Gliding (vehicle)

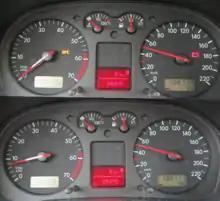
A look on a dashboard at driving speed of 50 km/h. Upper picture shows gliding, where the combustion engine is turned off. Picture below shows coasting where the engine is idling due to a disengaged clutch or the transmission being in neutral.

Gliding is an energy-efficient driving mode achieved by turning off the internal combustion engine while the vehicle is still moving in order to save fuel. This is differentiated from coasting, which means running the vehicle in idle mode by disengaging the engine from the wheels, either by disengaging the clutch or setting the transmission or gearbox to neutral position. Gliding and coasting use the accelerated kinetic energy reserve stored in the vehicles mass, i.e. inertia, to keep the vehicle moving. This energy, however, is being lost due to forces that resist movement, such as air-drag, rolling resistance and gravity. The functionality, being an integral concept of hybrid electric vehicles, is performed automatically by the engine controller. For vehicles with a conventional internal combustion engine, coasting can be performed manually; gliding requires having a gear box. Manual gliding or coasting is illegal in some states. An extra button to stop the engine was shown in 1979 on International Motor Show Germany, but never became a feature in mass production of any vehicle. In 1980 research was made on the IRVW II. A so-called "eClutch" (electronic controlled clutch) uses an actuator to disengage the clutch when the driver releases the accelerator.